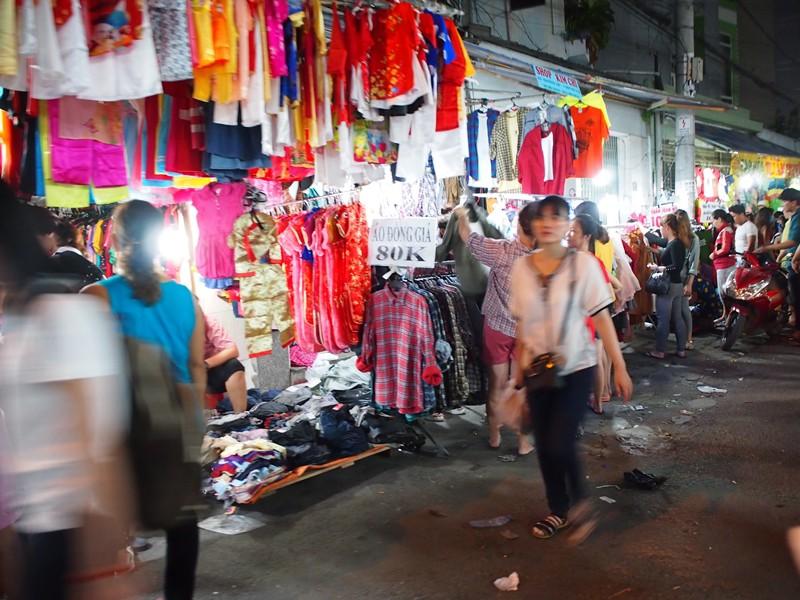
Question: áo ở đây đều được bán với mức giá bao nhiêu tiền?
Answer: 80 000 đồng